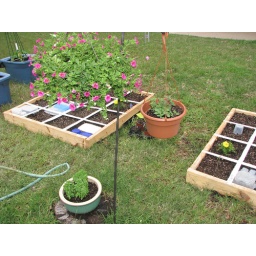
Oregano in hanging container, and boxwood basil in pot on ground